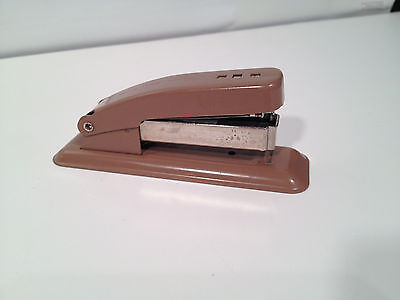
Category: stapler